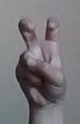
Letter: toot